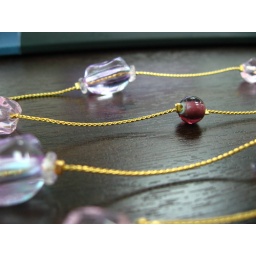
Gold tone metal chain, acrylic pink nuggets, Celestial crystal in rosaline, and white-lined purple glass rounds